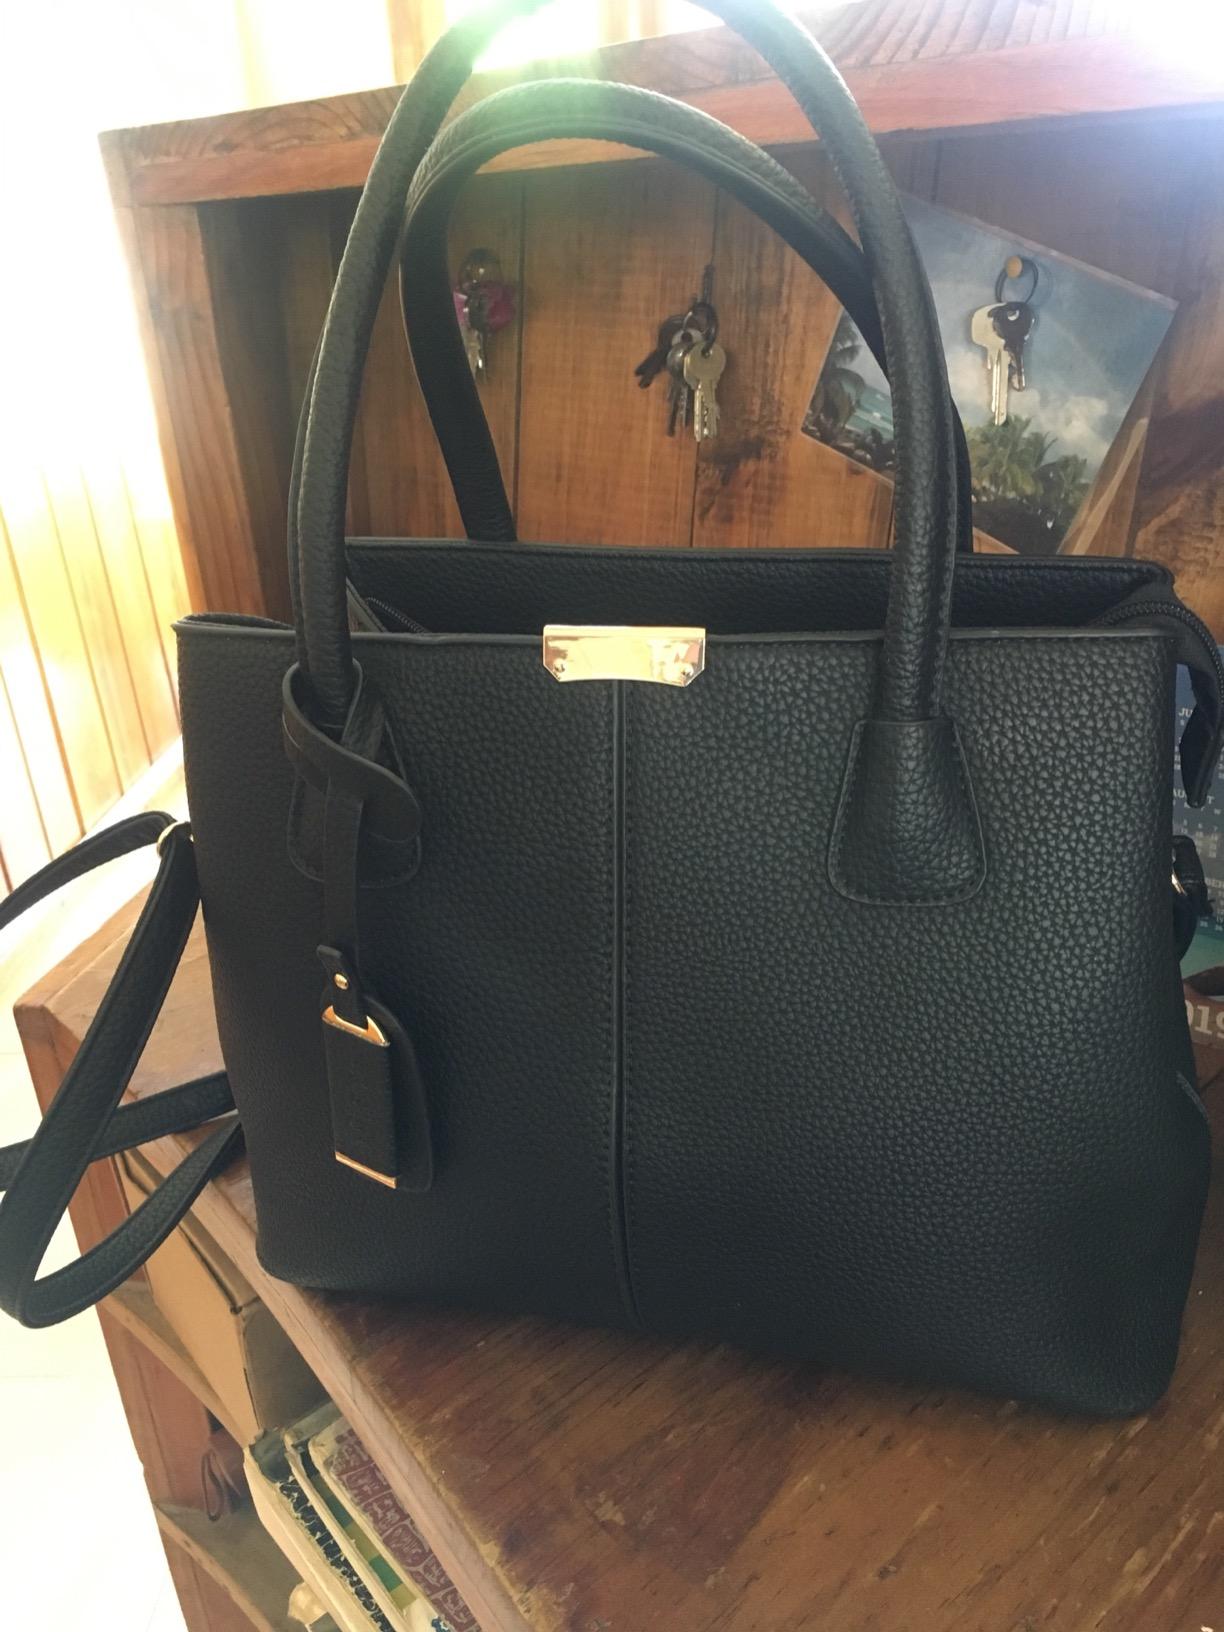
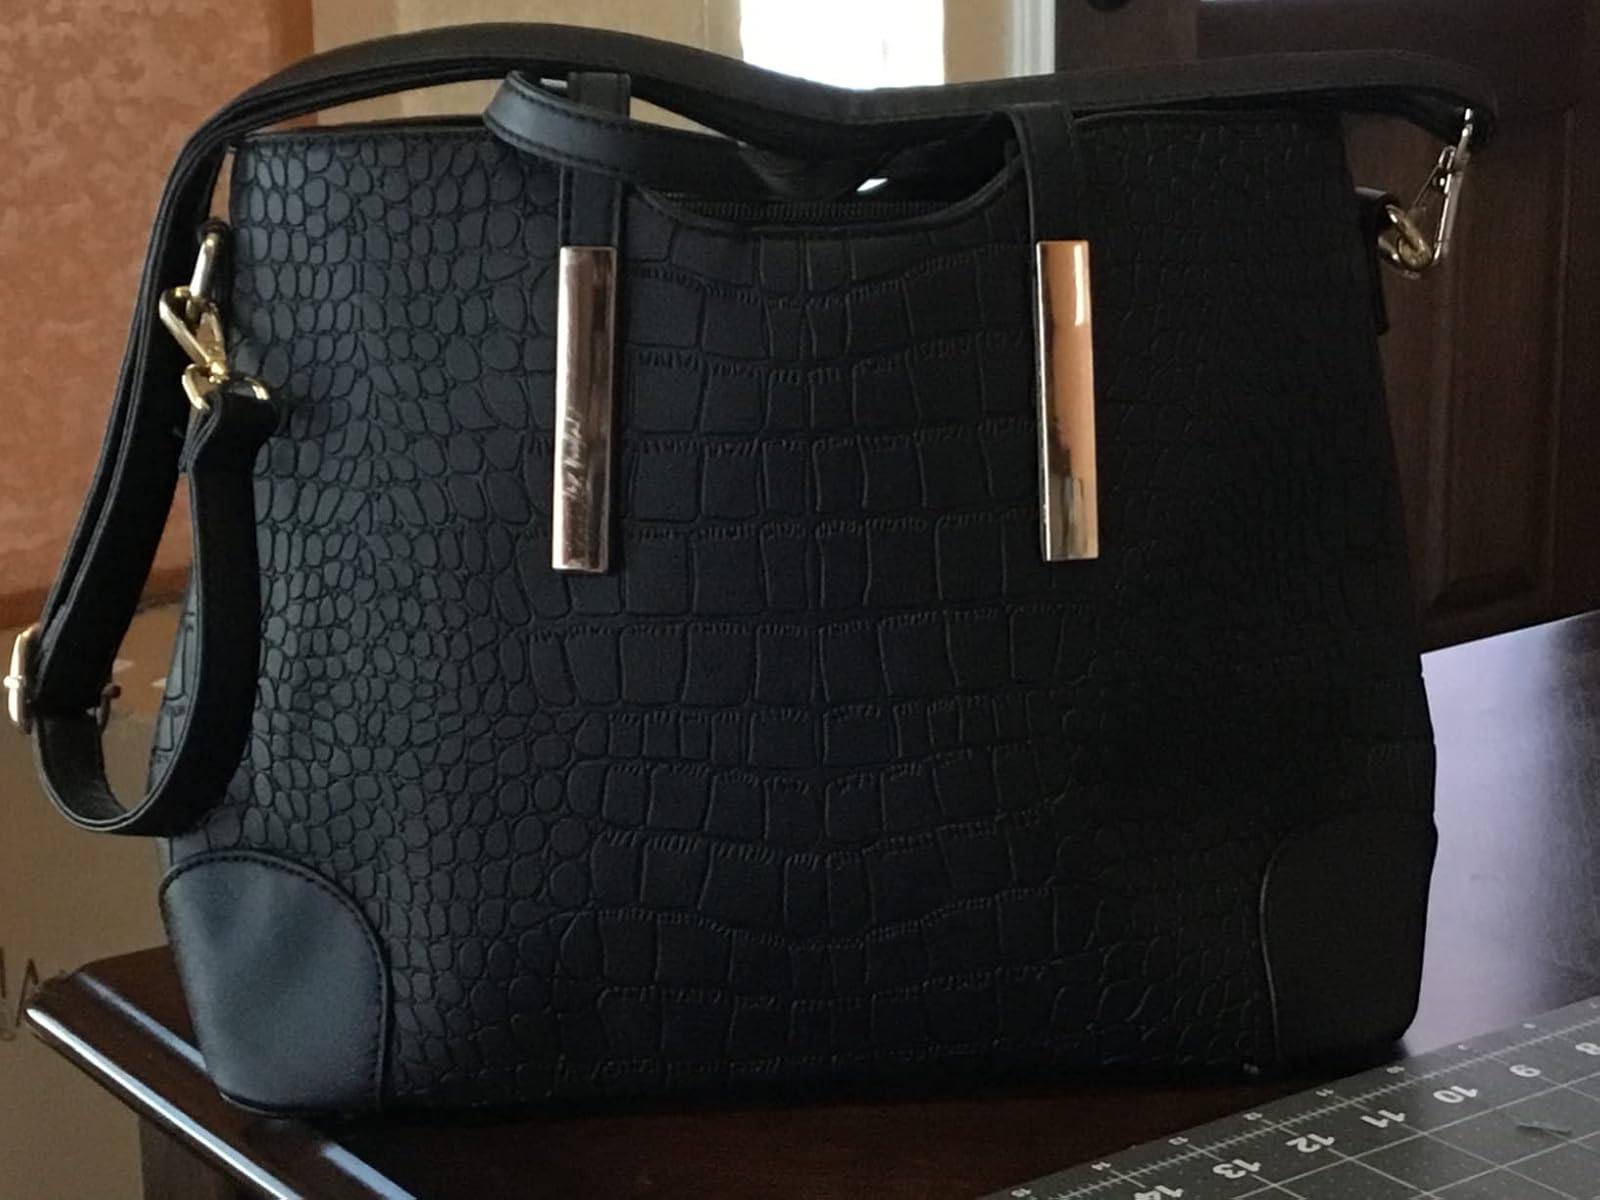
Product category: accessories_handbag
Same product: no